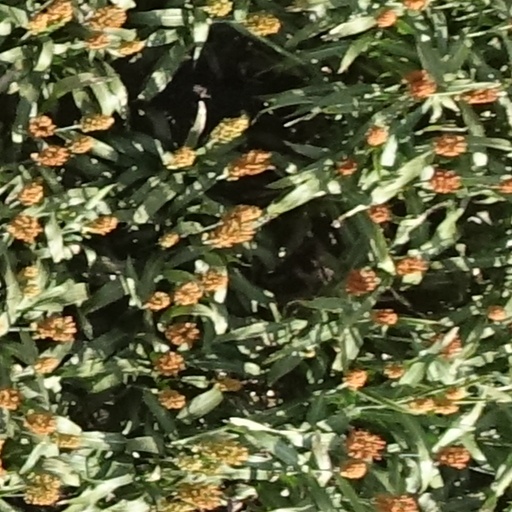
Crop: sorghum